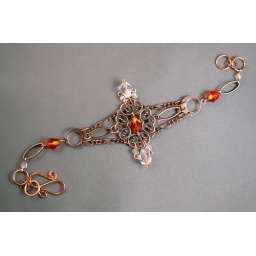
Czech glass in fire opal orange and fire polished crystal shades. This combines antique and bright copper - very pretty bracelet.